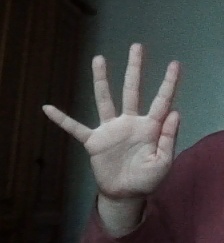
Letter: sheen